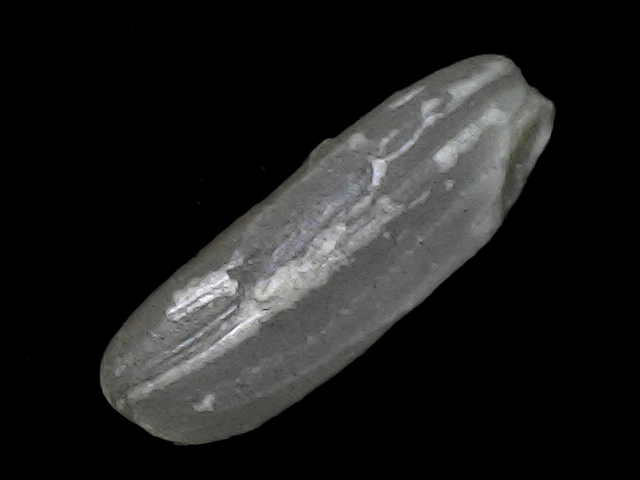
Rice variety: BD56